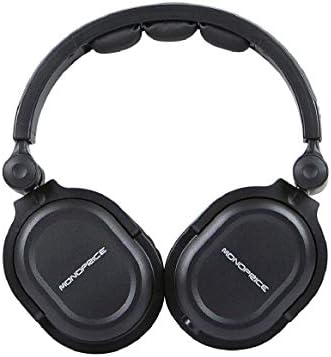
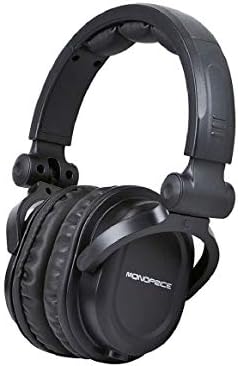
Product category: headphones
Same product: yes